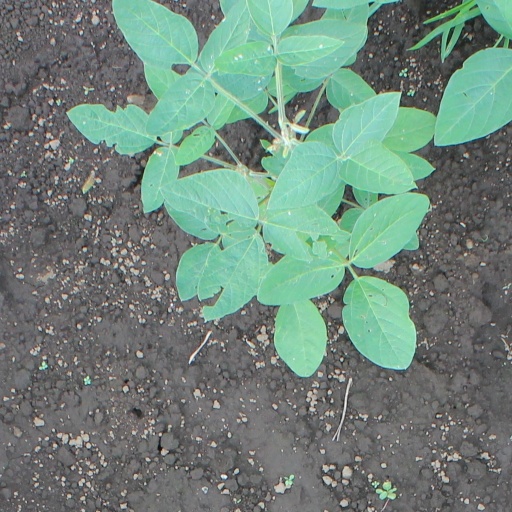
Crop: soybean